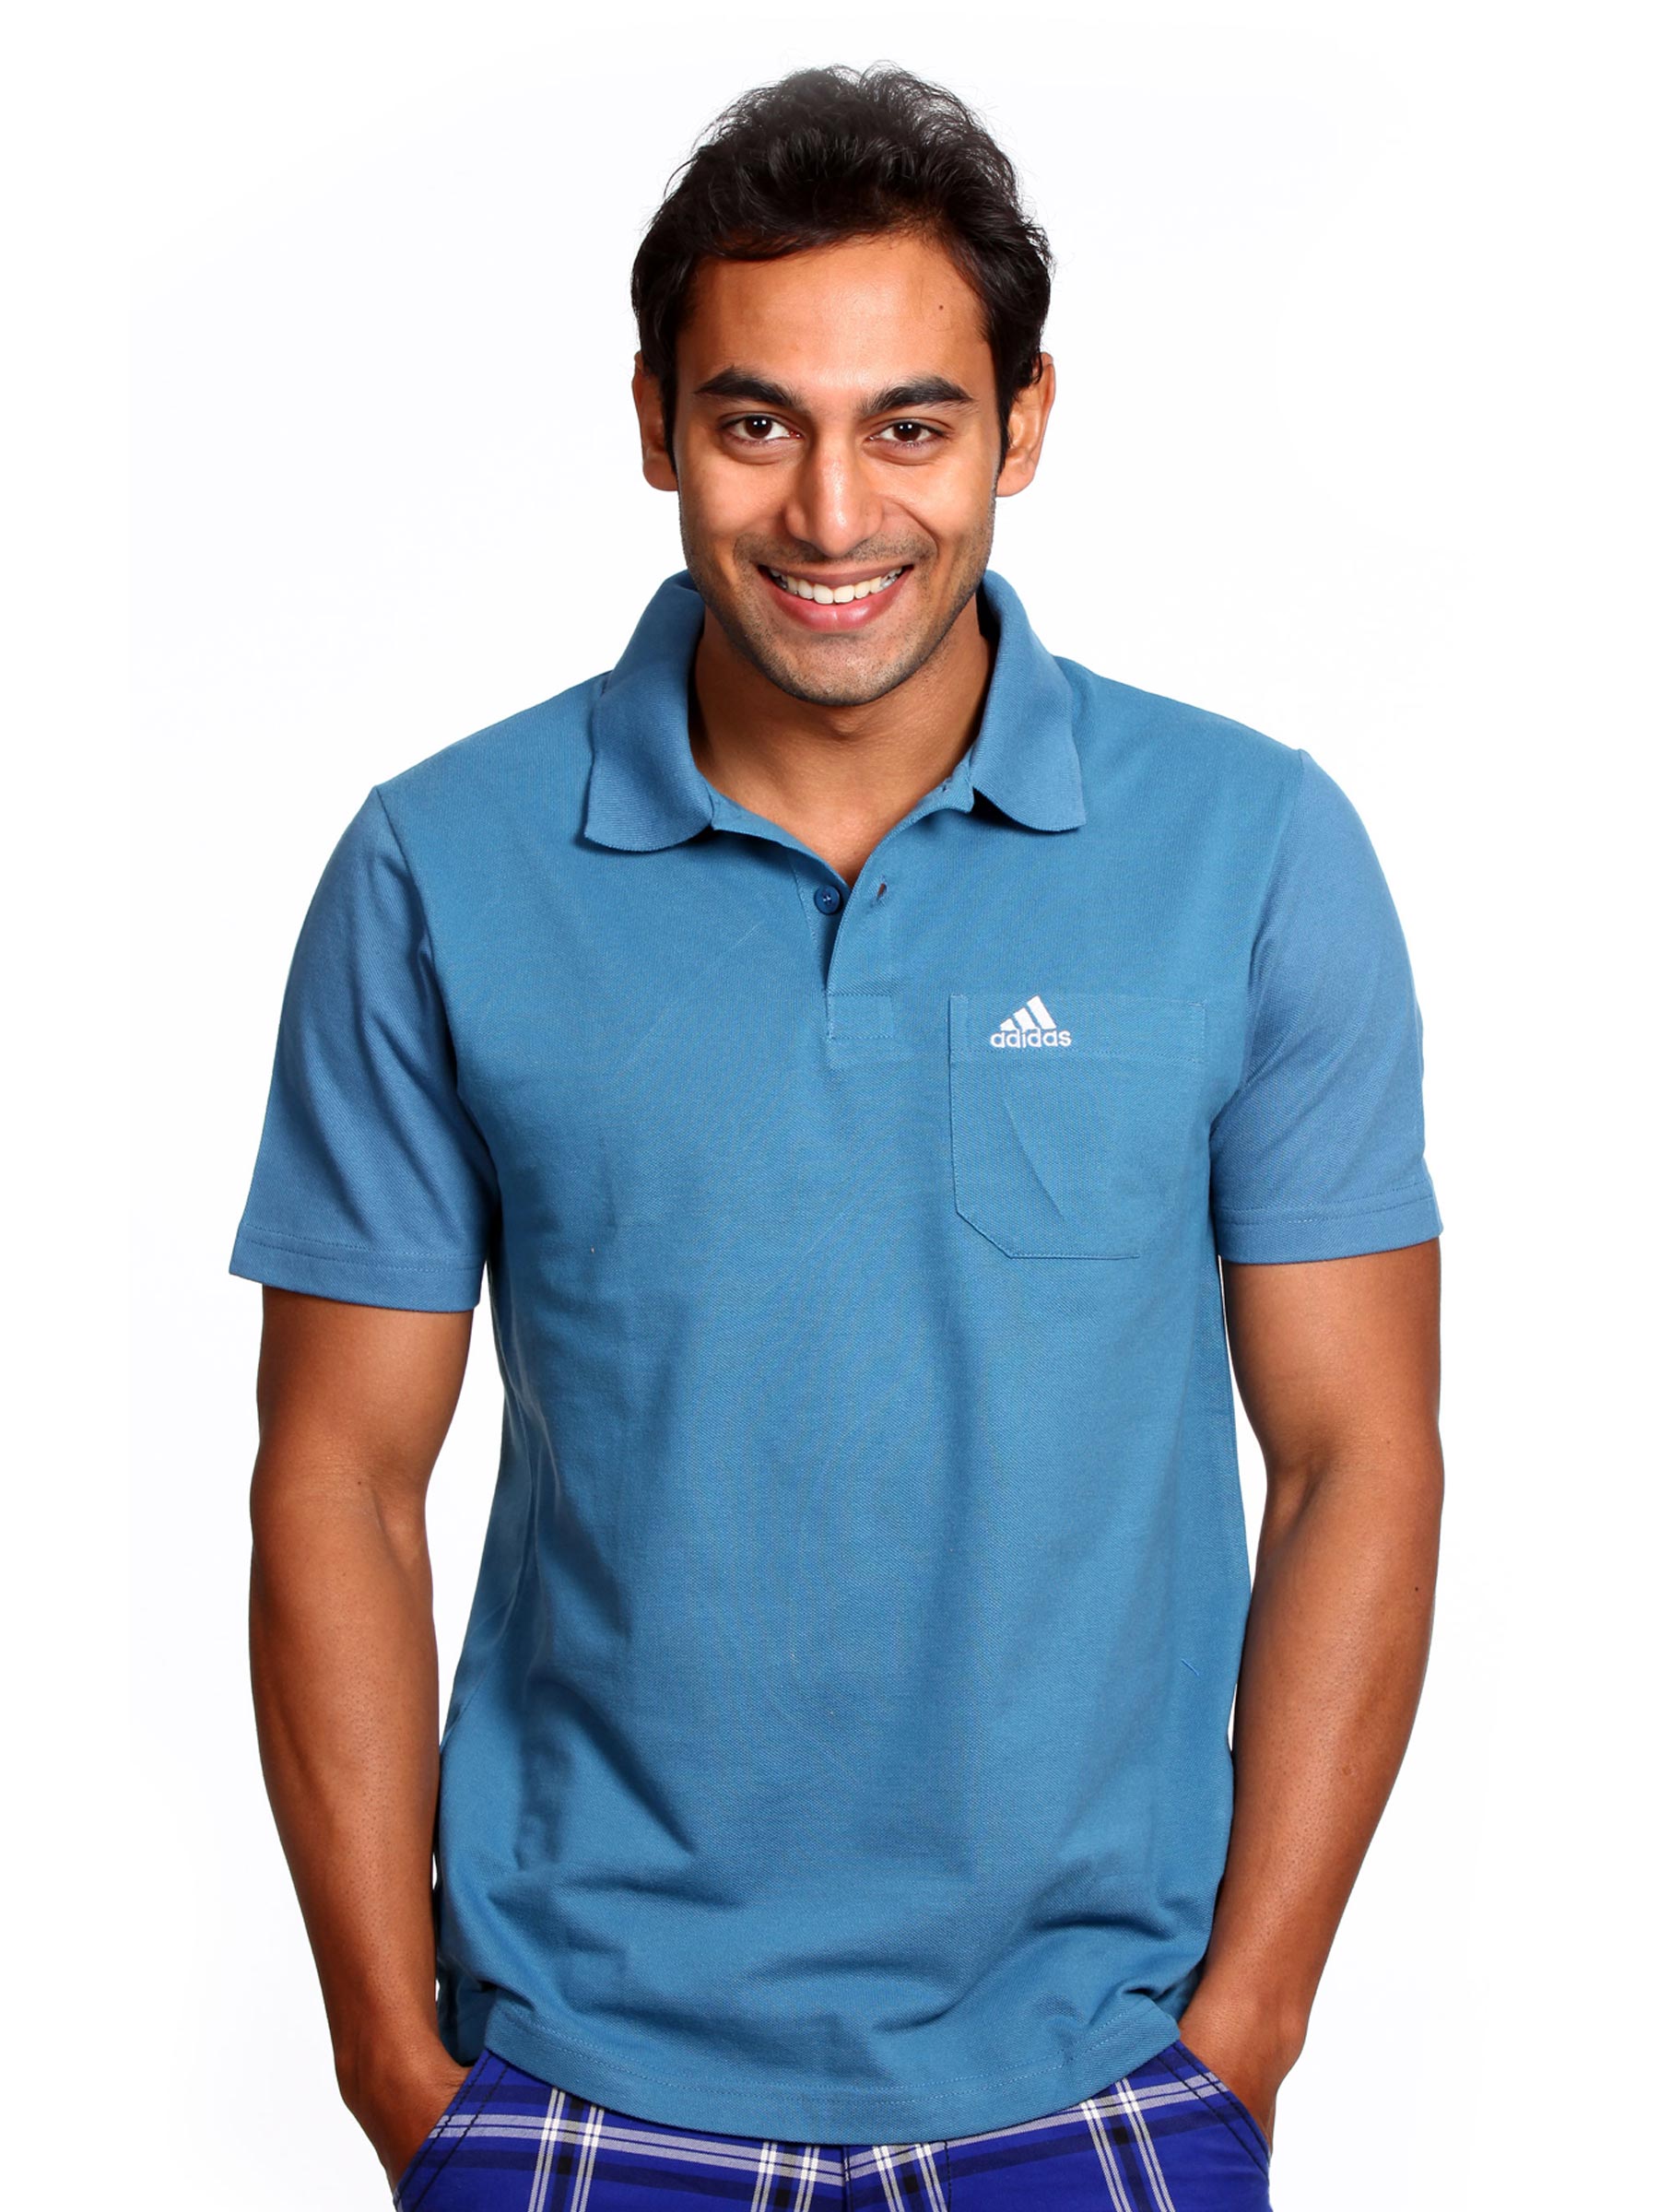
Adidas Men Blue Polo T-shirt
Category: Apparel / Topwear / Tshirts
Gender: Men
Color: Blue
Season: Fall 2010
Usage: Sports